HMS Bonaventure (1892)

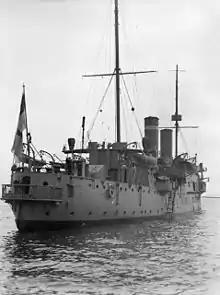
Stern view of HMS Bonaventure anchored at Spithead, 1909 (National Maritime Museum)

"Bonaventure" served in the Pacific Squadron, including service in the 3rd China War, under command of Captain Robert Montgomerie RN.